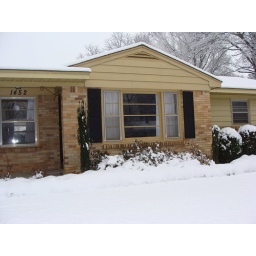
yellow house in the snow